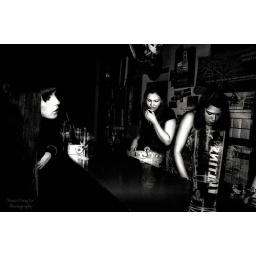
three beautiful girls in the bar